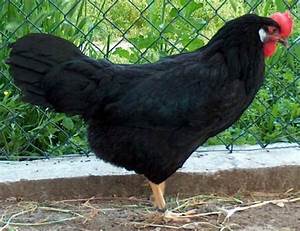
Label: gallina